Resen, North Macedonia

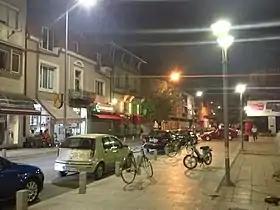
Resen in the evening

Resen is home to Prespa's Ceramic Colony, established in the 1970s, which attracts renowned artists from all over the world. The organization is included in the UNESCO International Academy of Ceramics. It is housed in the Saraj, which also houses the Dragi Tozija House of Culture, the Keraca Visulčeva Gallery, and a library.